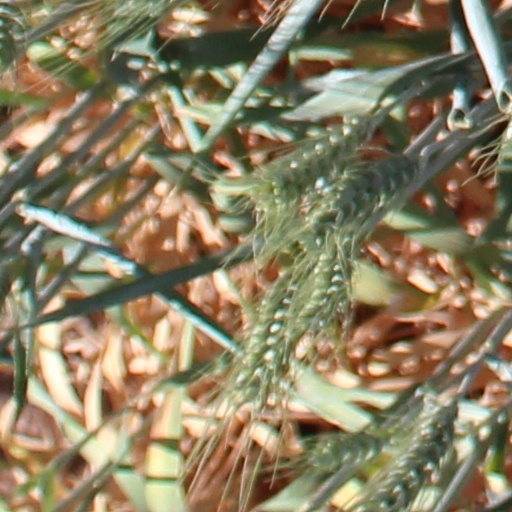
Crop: wheat